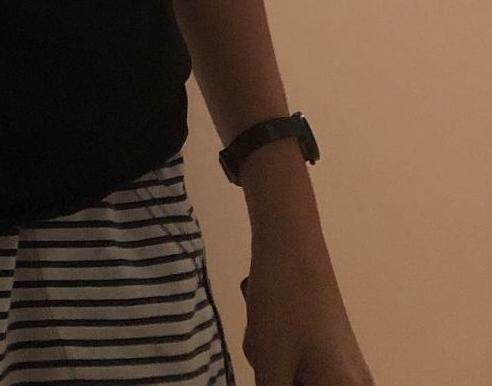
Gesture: no_gesture